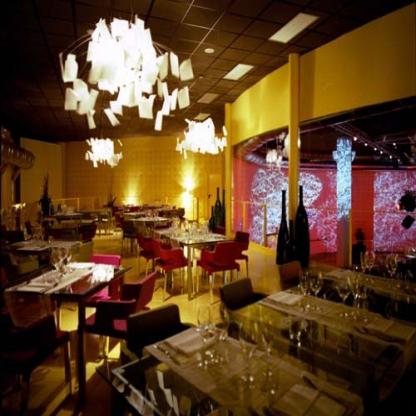
Scene: Indoor